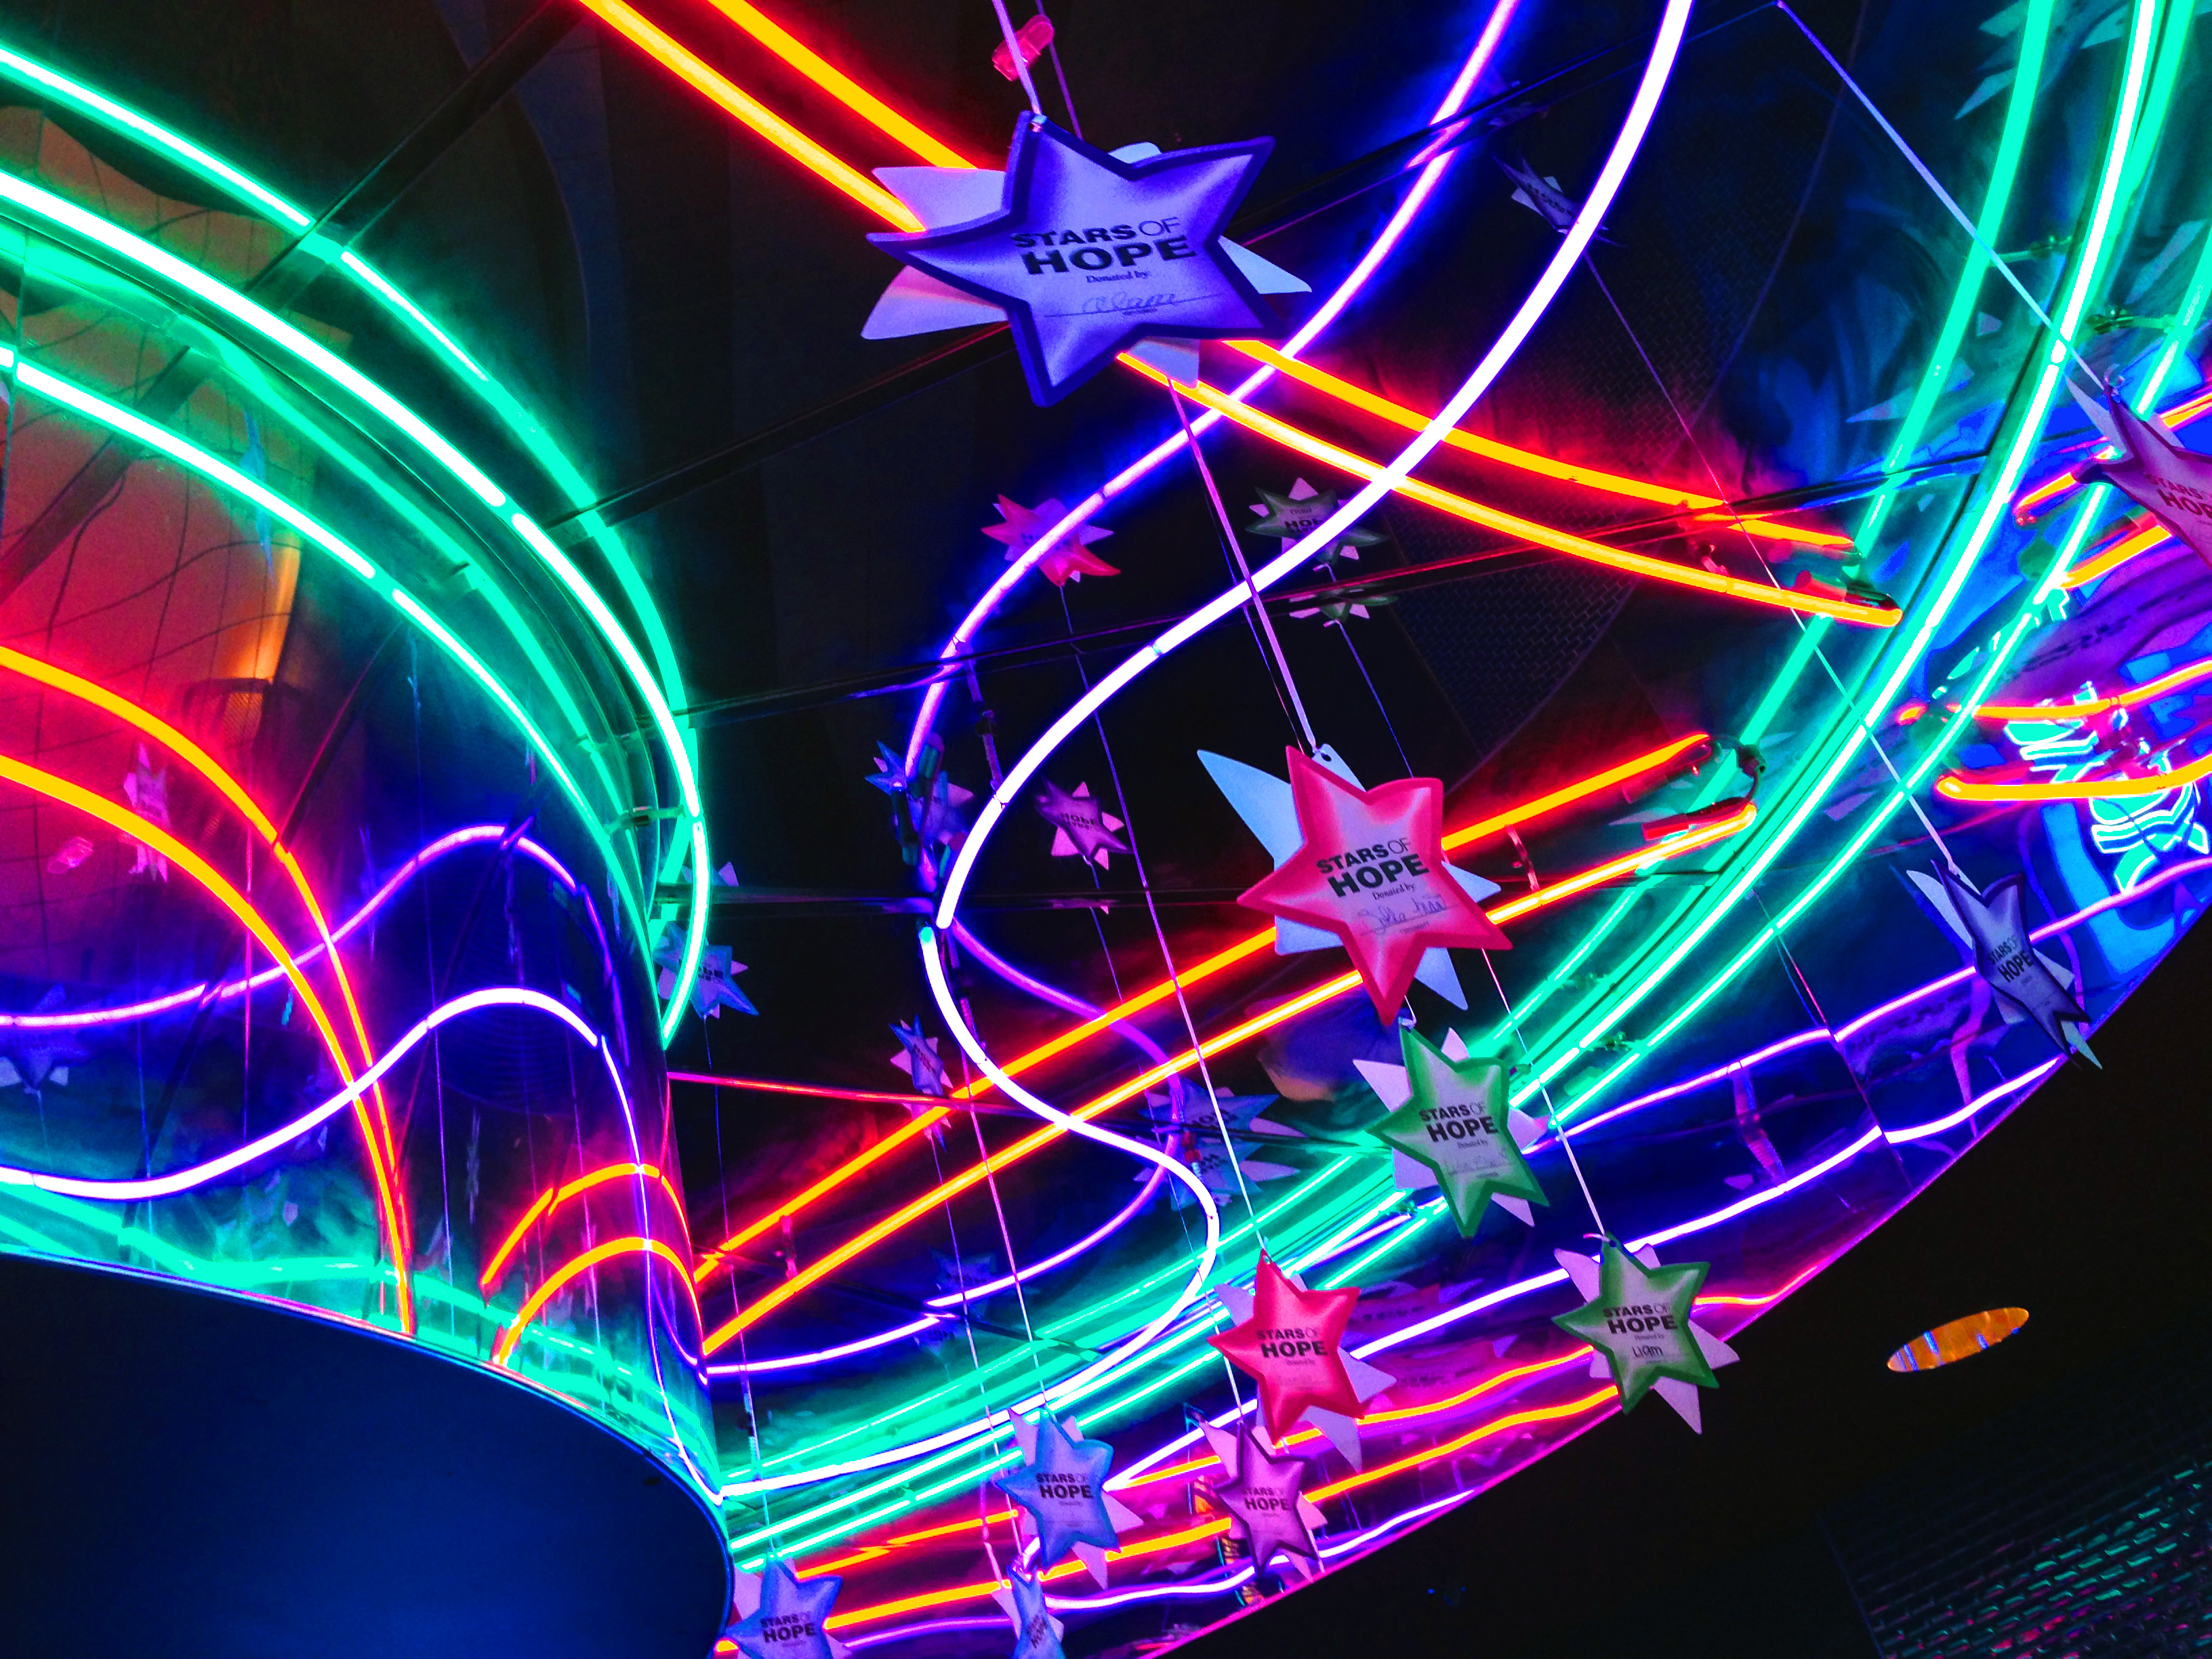
light, illustration, disco, psychedelic art, fractal art